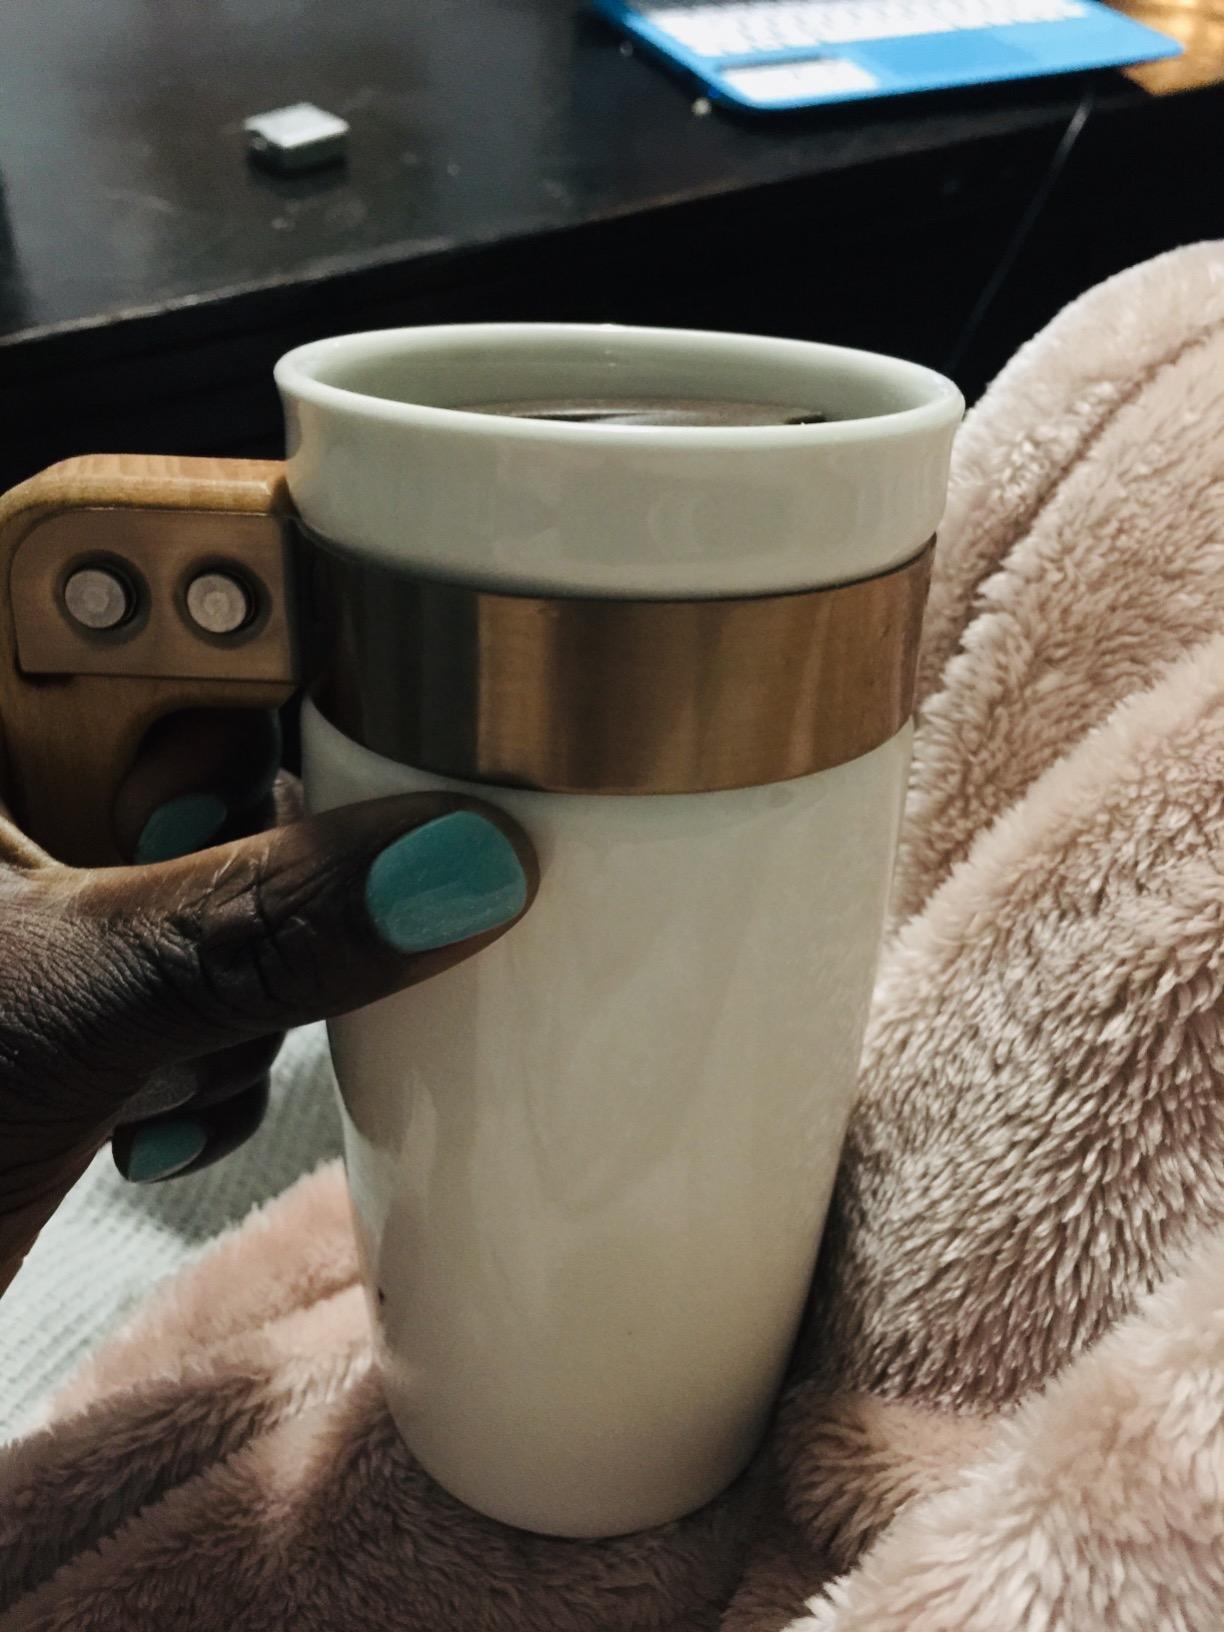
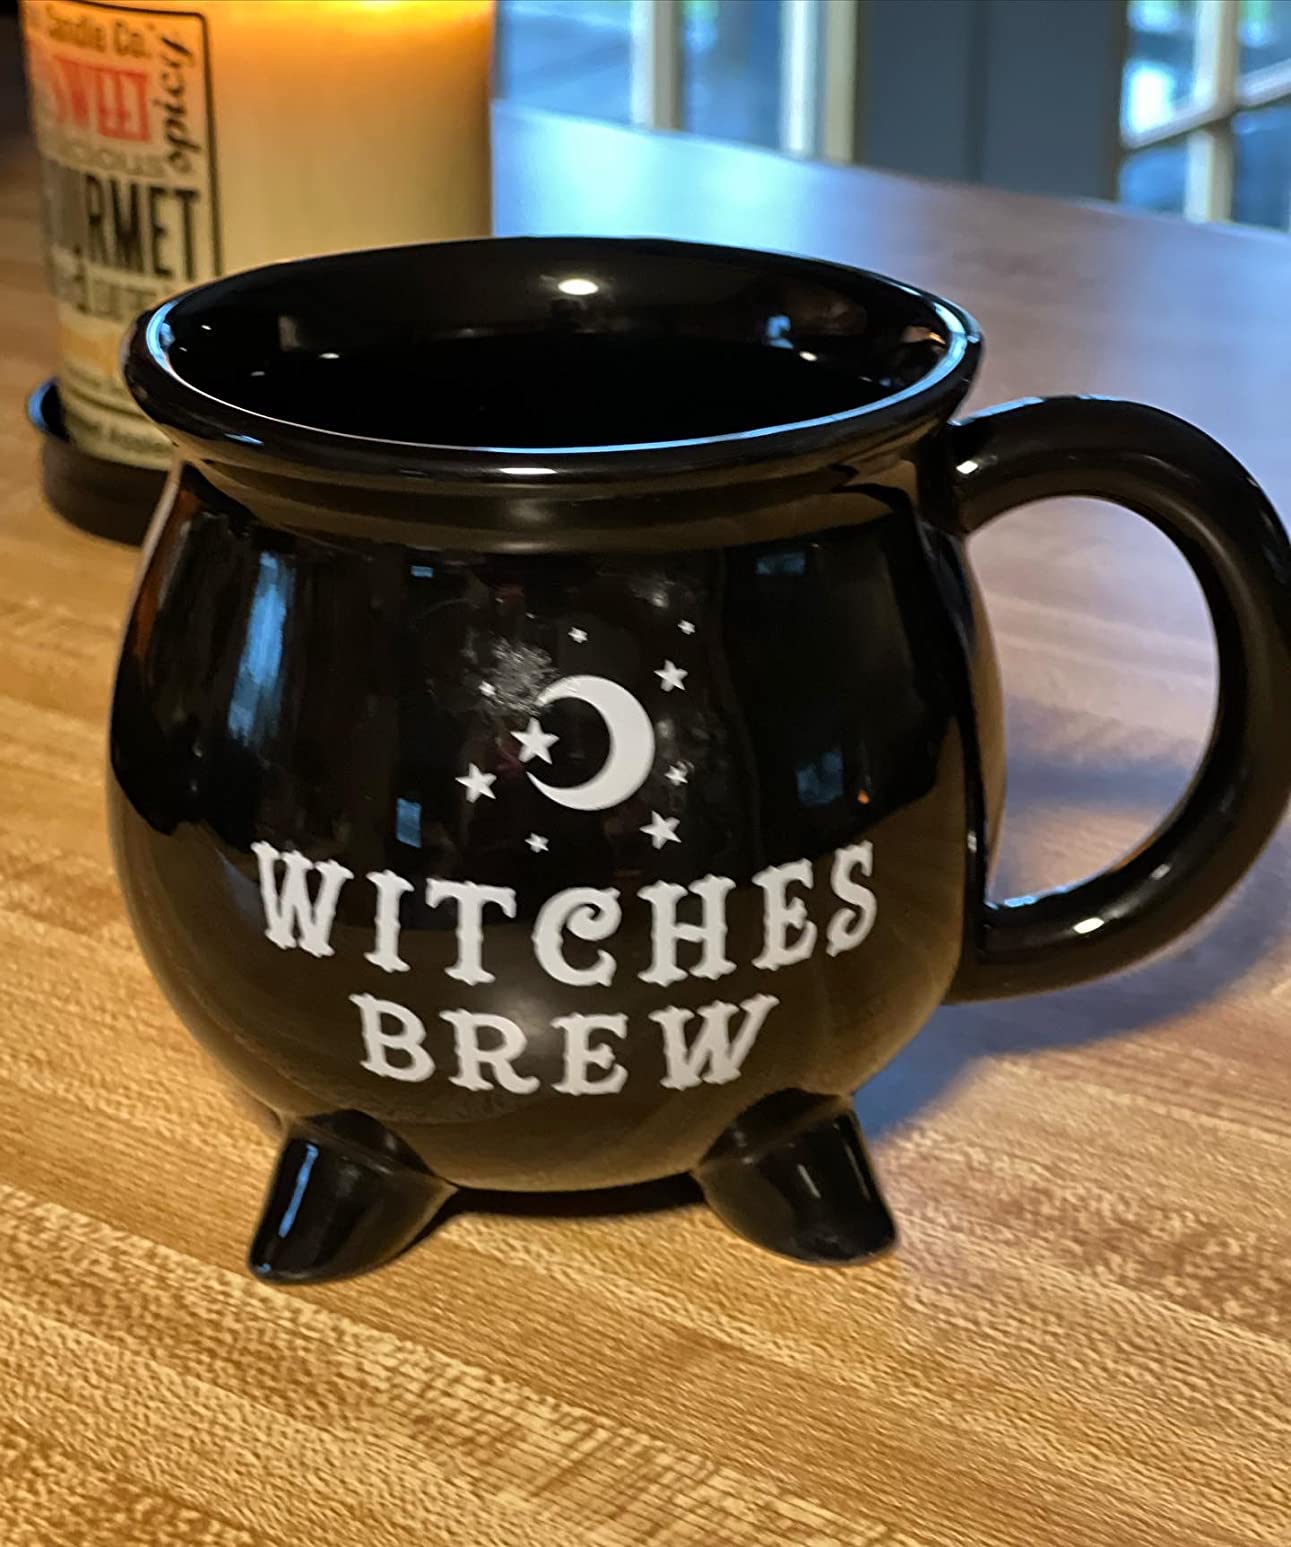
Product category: items_mug
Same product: no